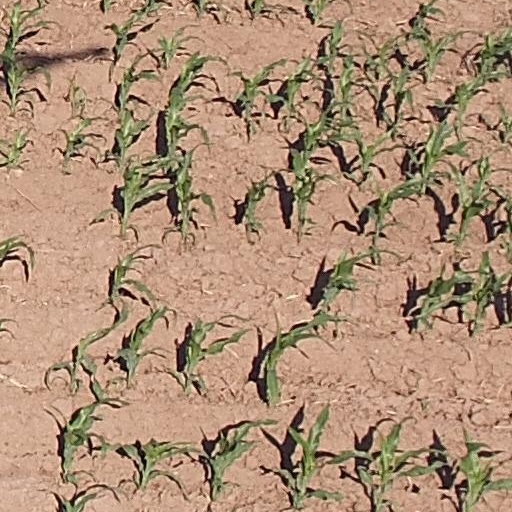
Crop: maize; corn